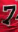
Number: 7